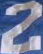
Number: 2